John Mayo (physician)

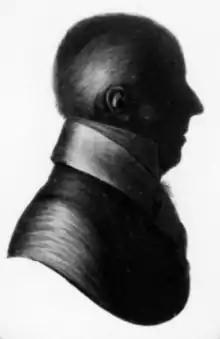
John Myers, 1818 silhouette

The son of Thomas Mayo, and grandson of Charles Mayo of Hereford, he was born in Hereford 10 December 1761. He matriculated at Oxford in 1778 at Brasenose College, and graduated B.A. 1782. He was elected Fellow of Oriel College 16 April 1784, and proceeded M.A. 1785, M.B. 1787, and M.D. 1788.